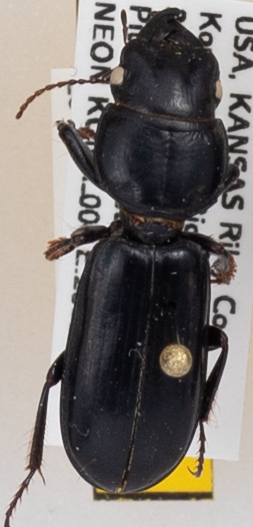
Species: Scarites subterraneus
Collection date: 2019-06-19
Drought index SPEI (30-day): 0.1
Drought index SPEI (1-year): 1.69
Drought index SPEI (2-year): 0.24